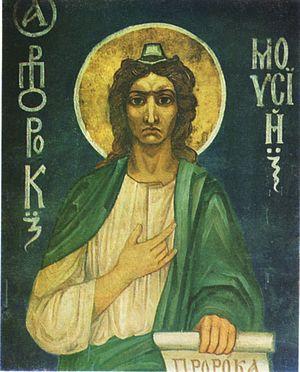
Mikhaïl Aleksandrovitch Vroubel est un peintre russe, né à Omsk le 17 mars 1856, mort à Saint-Pétersbourg le 14 avril 1910. Son père est d'ascendance polonaise ; sa mère, danoise, meurt alors qu'il n'a que trois ans.